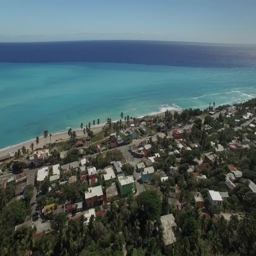
aerial view of the paradise .